Survivors' Staircase

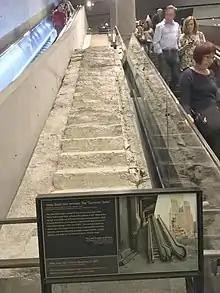
Survivors Staircase installed in the museum c.2017

In early August 2007, Avi Schick, Governor Eliot Spitzer's redevelopment chief, outlined plans to remove the stairs from their concrete structure for eventual use in the World Trade Center Memorial museum. All 38 steps would be inlaid into the side of the staircase leading from the visitor center to the underground museum. Confirming earlier plans, the LMDC announced on October 31, 2007, that the stairs would be removed and preserved, and would be restored in the future at a location inside the World Trade Center Memorial museum with a display explaining their significance.